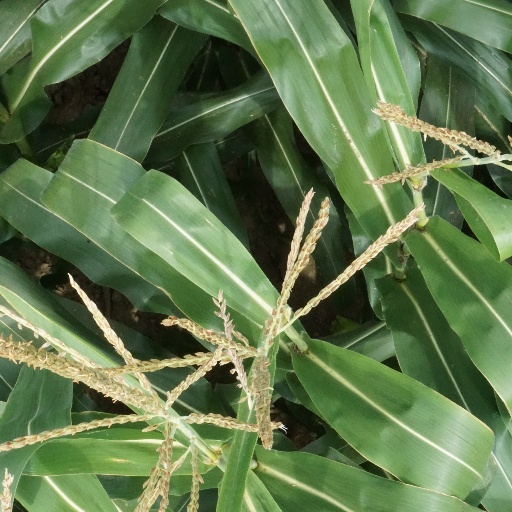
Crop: maize; corn